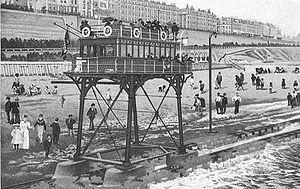
Le « Brighton and Rottingdean Seashore Electric Railway » est un bac sur rails à traction électrique, qui a assuré un service touristique de voyageurs de 1896 à 1901, dans les eaux peu profondes du littoral de la Manche, à Brighton, Angleterre.